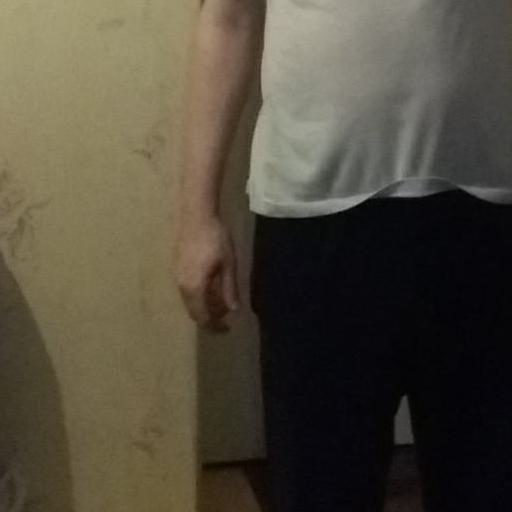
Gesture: no_gesture